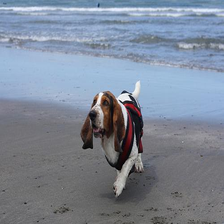
Species: dog
Breed: basset hound